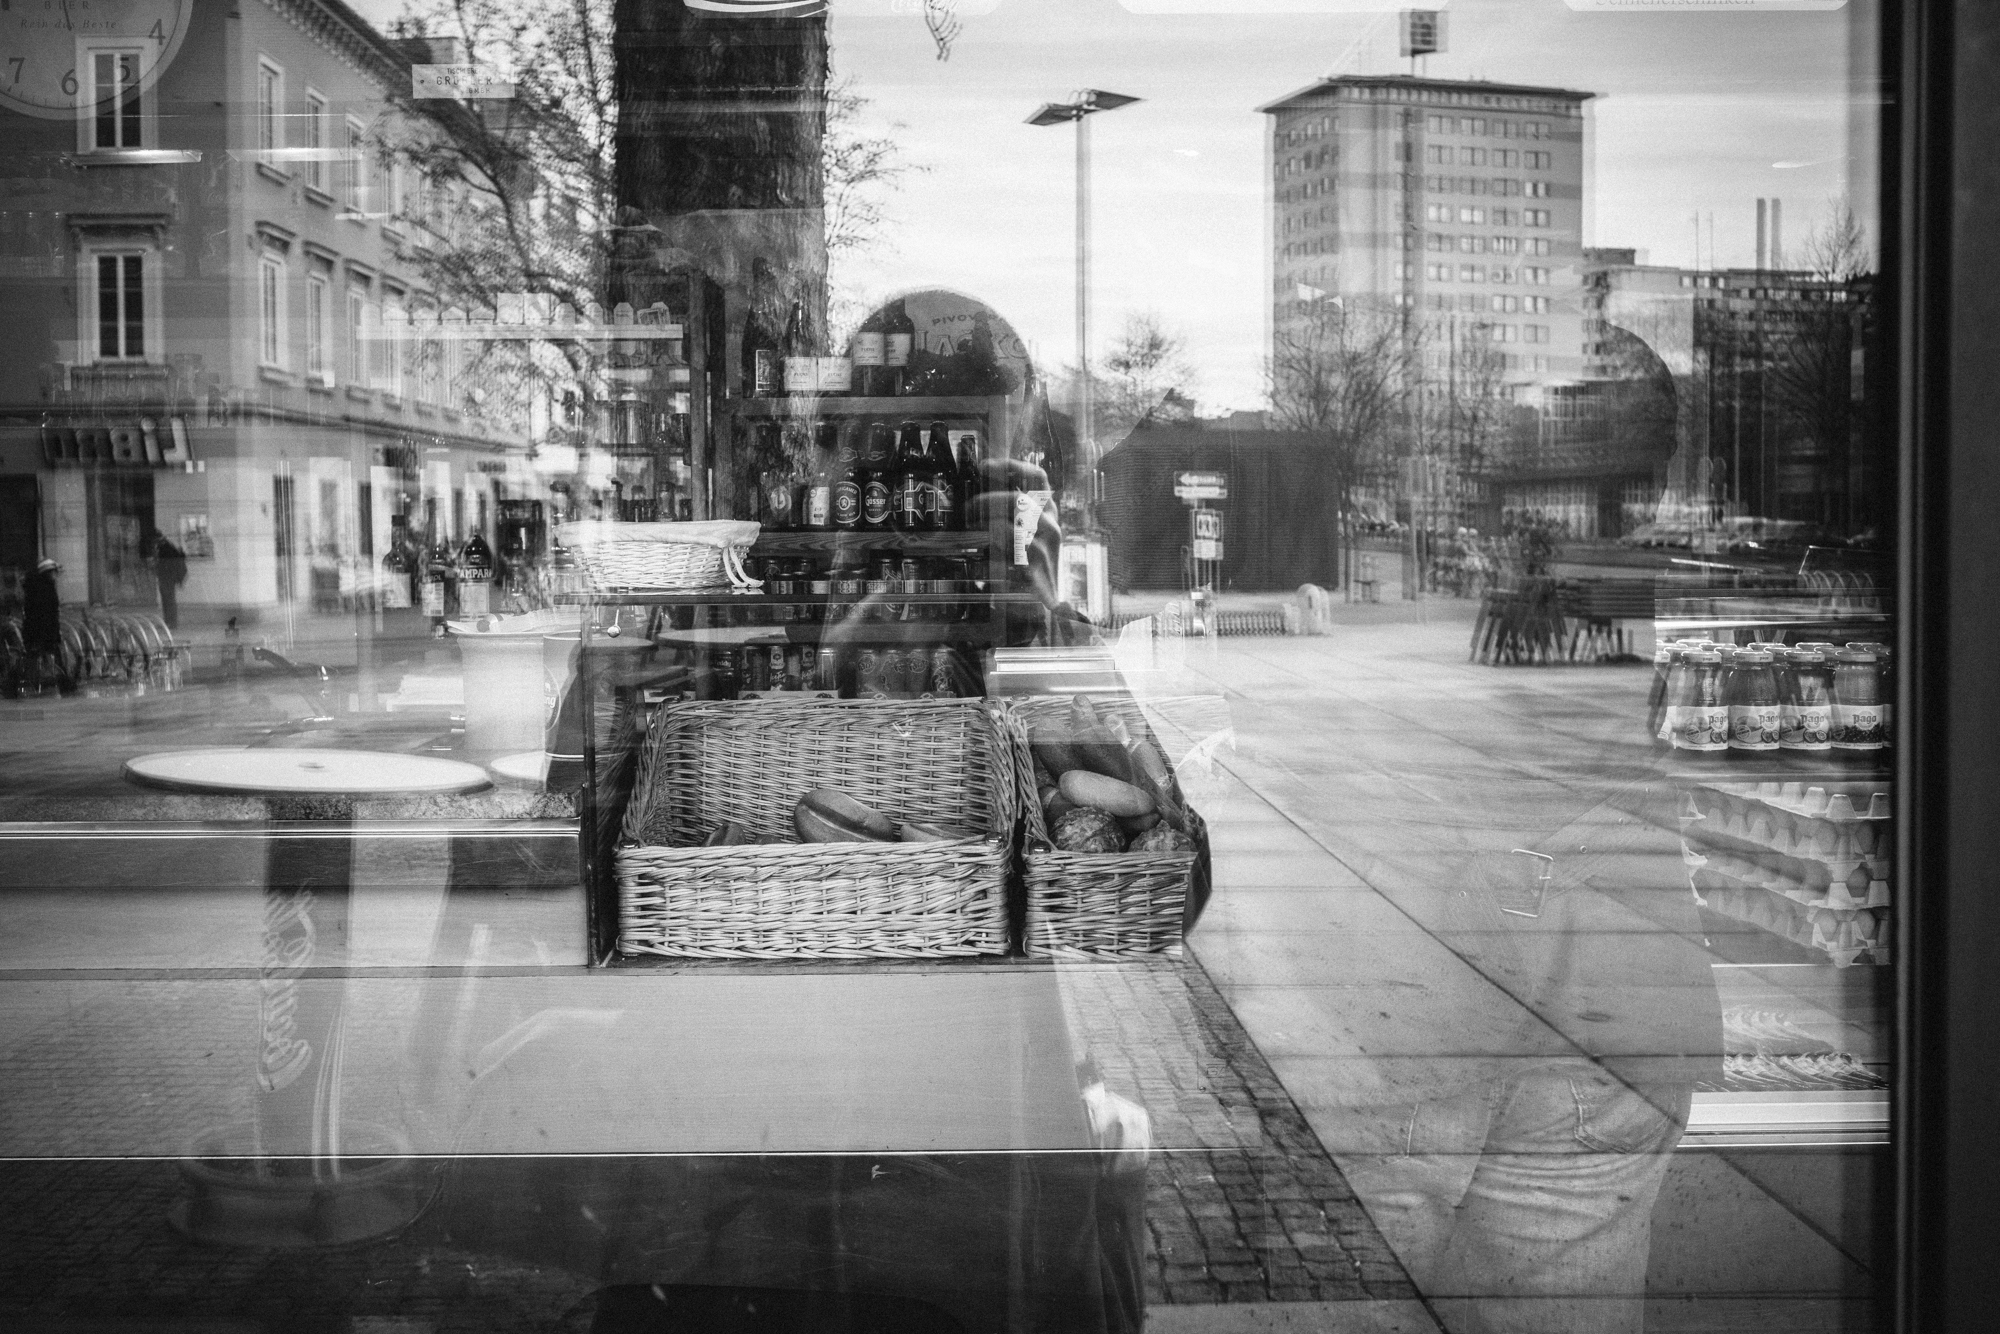
black and white, people, road, white, street, photography, alley, cityscape, black, monochrome, streetphotography, bw, blackandwhite, candid, infrastructure, photograph, snapshot, streetphoto, image, shape, menschen, monochrom, andreas, sep, schalk, voigtlaender35mm14, schalkandreas, urban area, monochrome photography